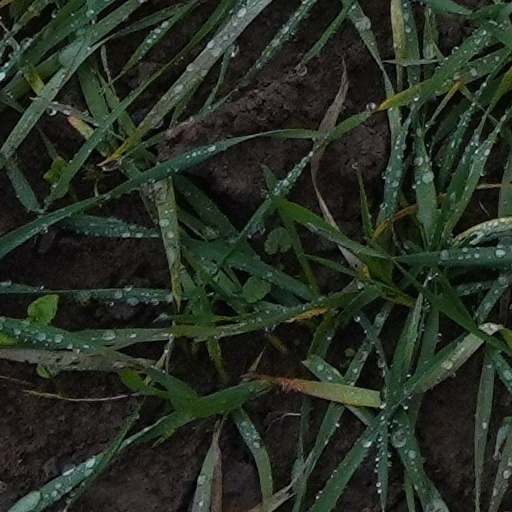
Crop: wheat